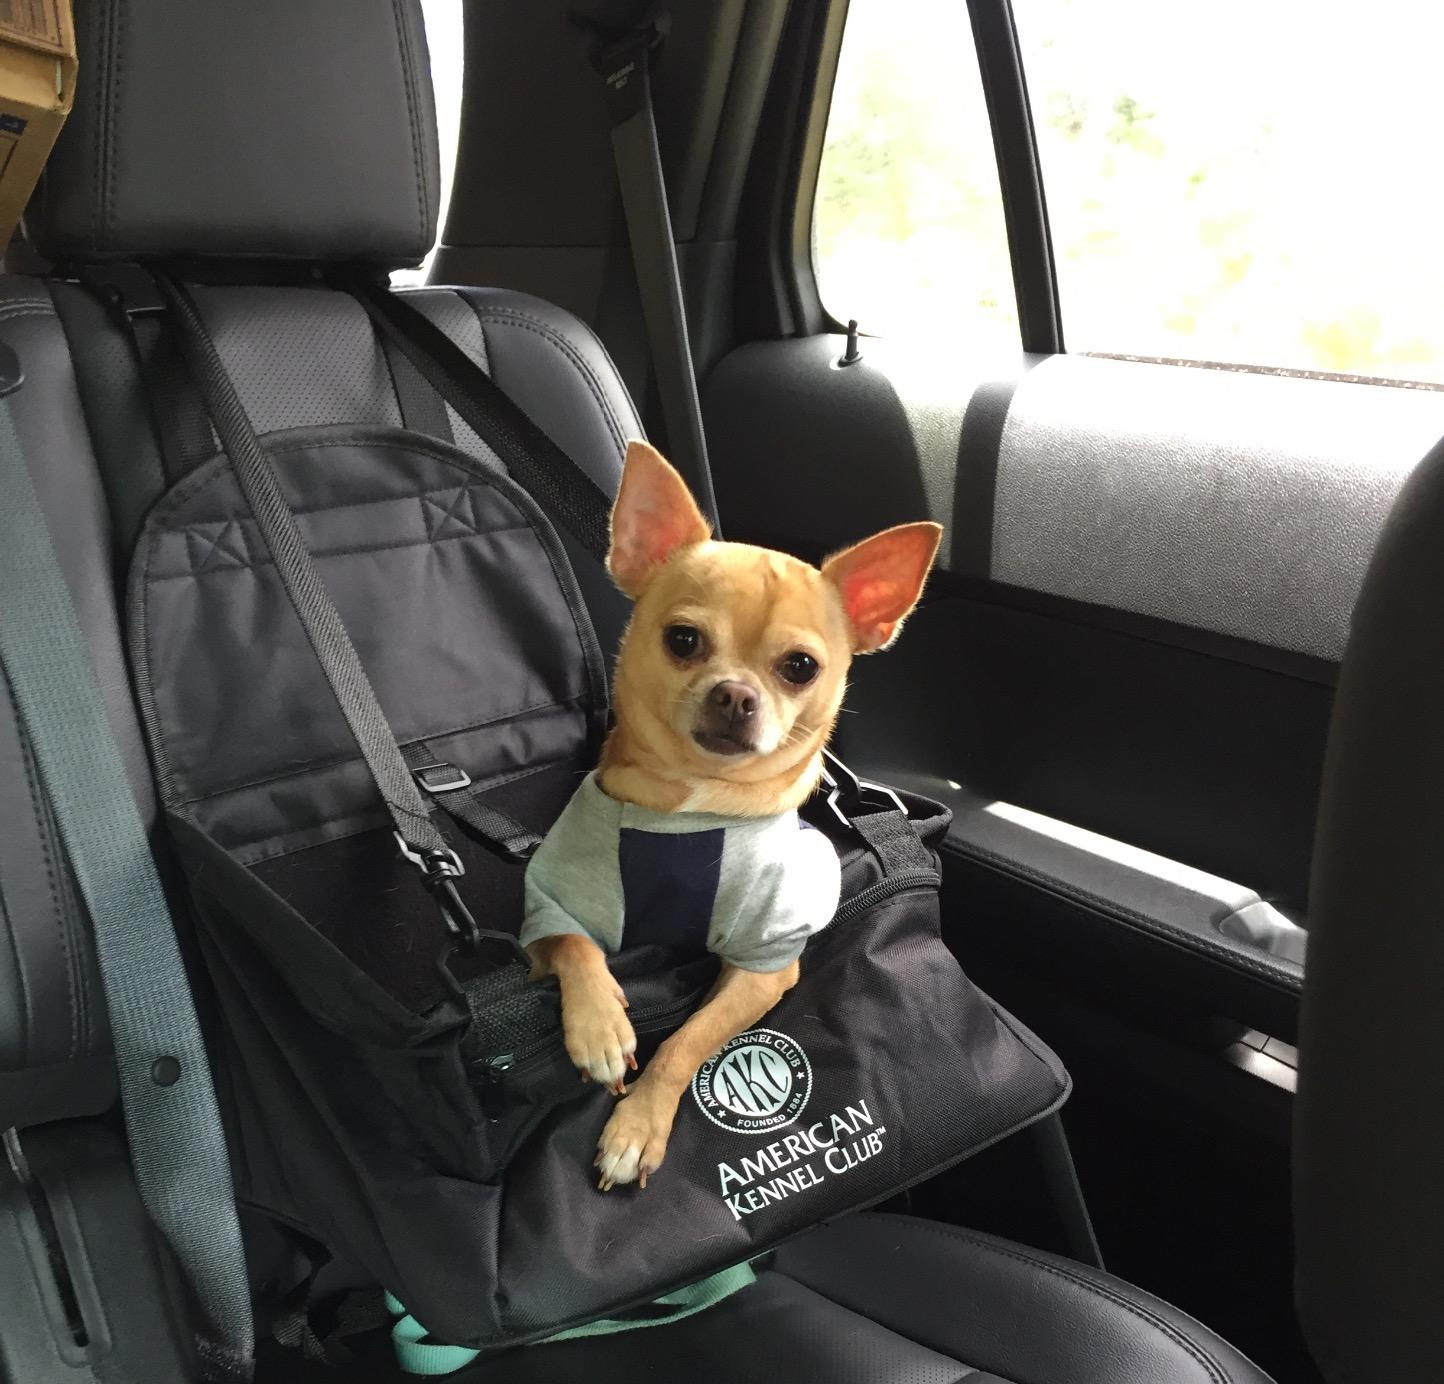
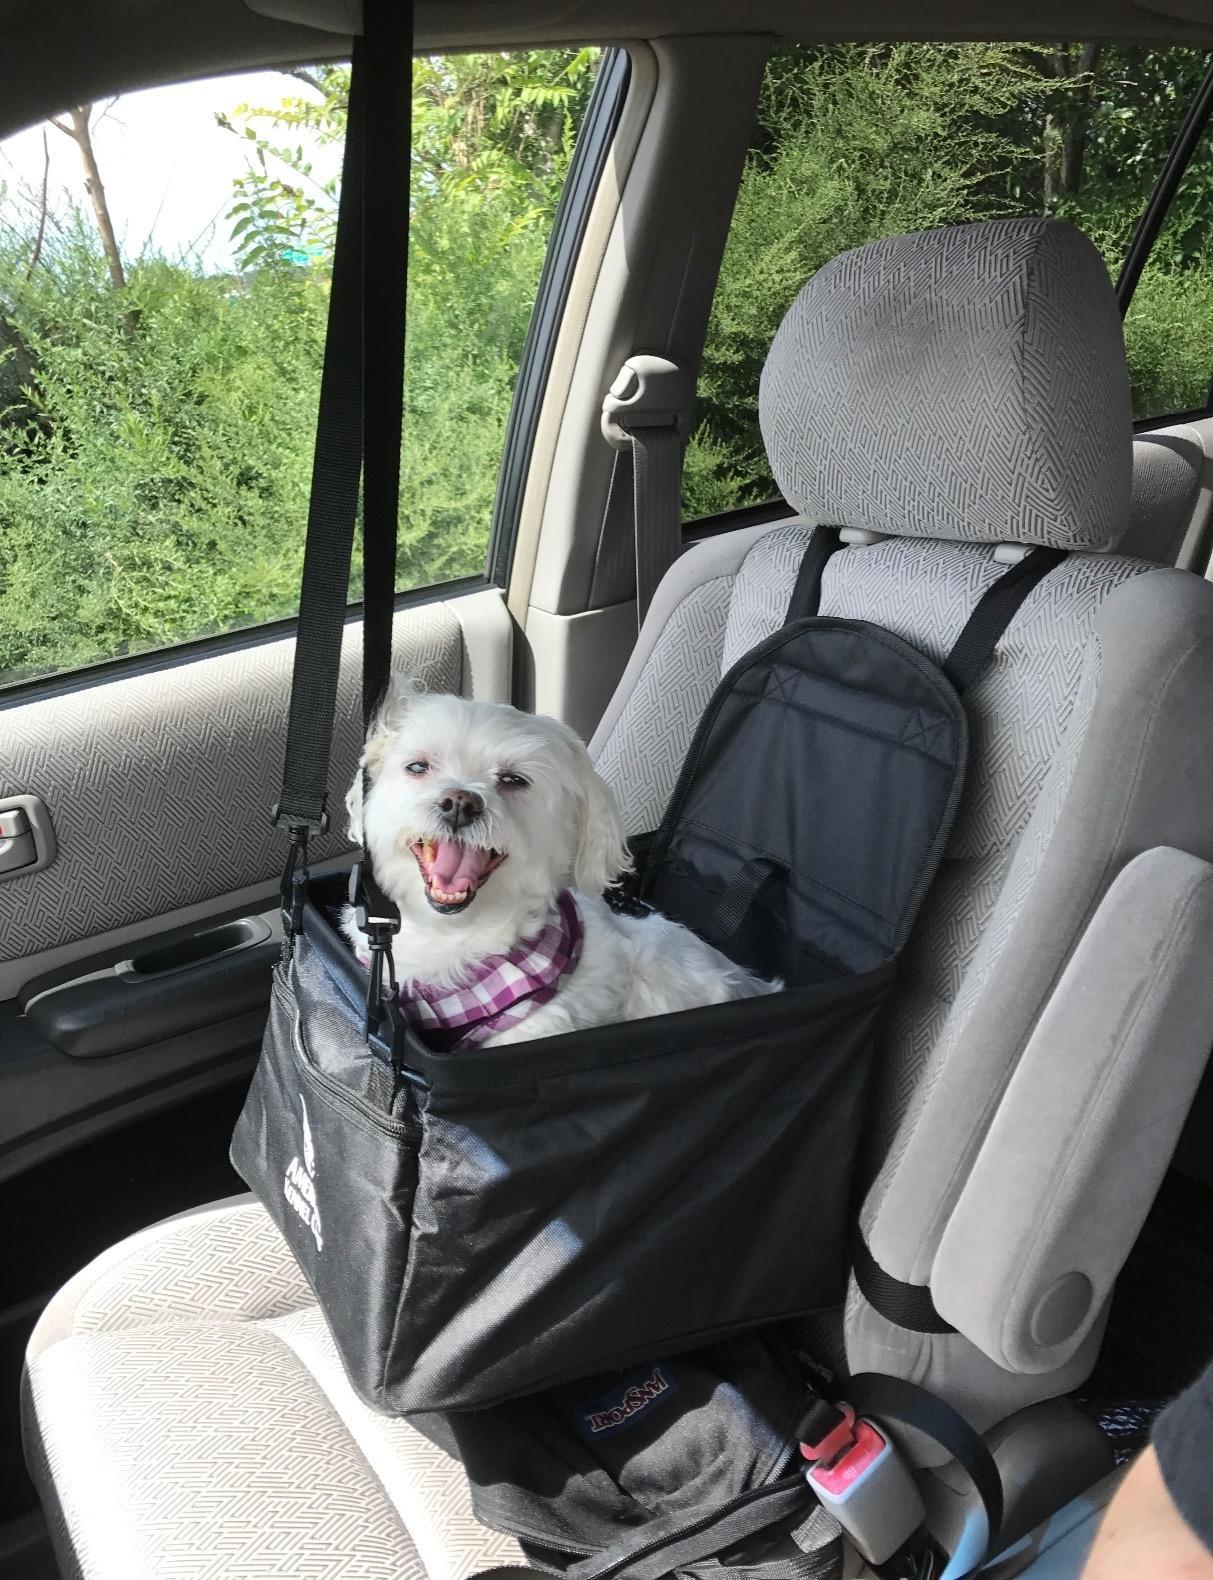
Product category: items_kennel
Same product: yes